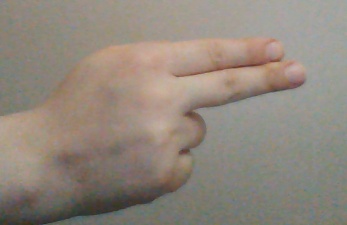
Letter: ain